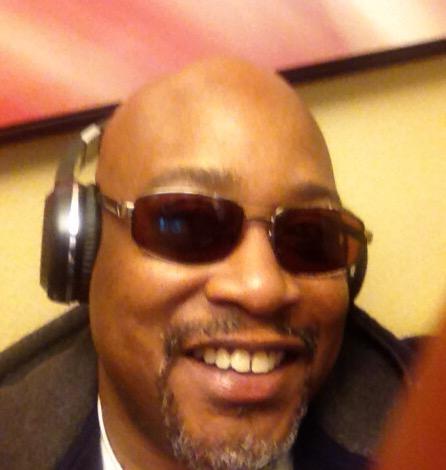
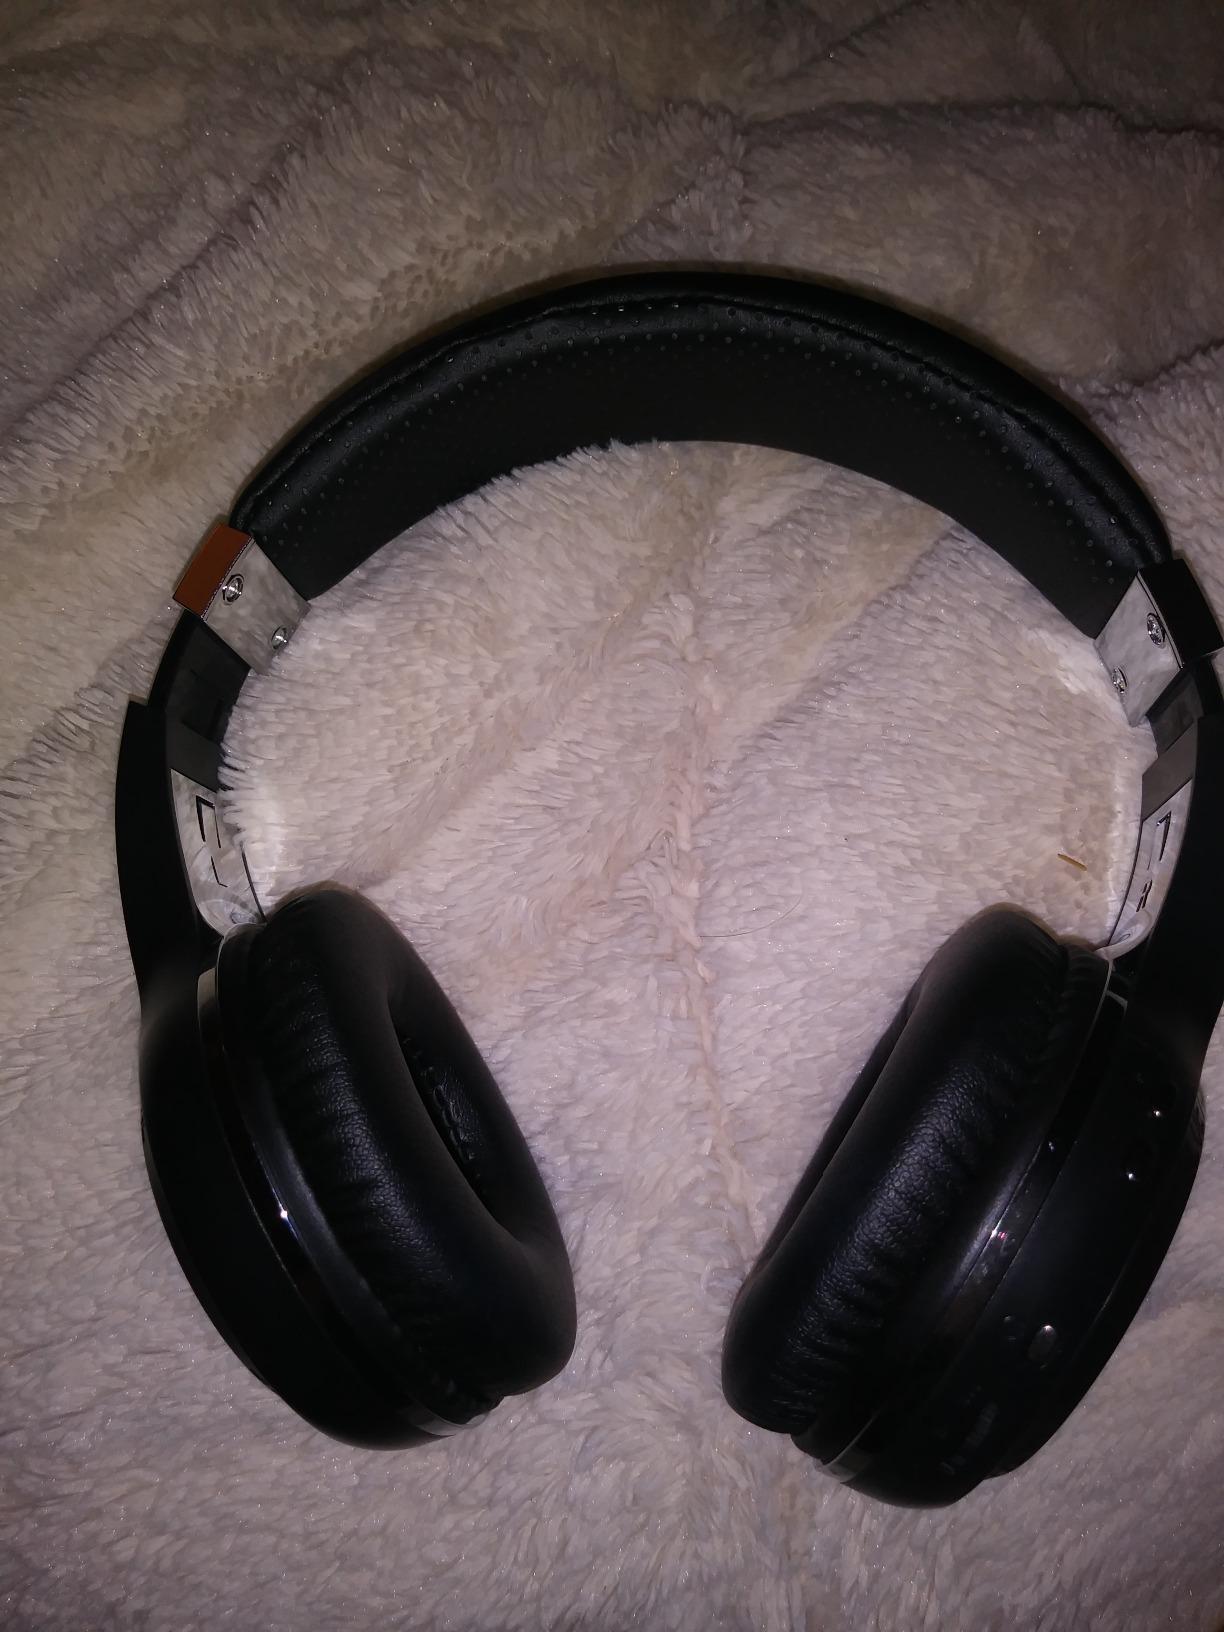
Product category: headphones
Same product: yes